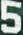
Number: 5